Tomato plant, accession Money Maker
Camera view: vertical (180 deg); turntable rotation: 30 degrees
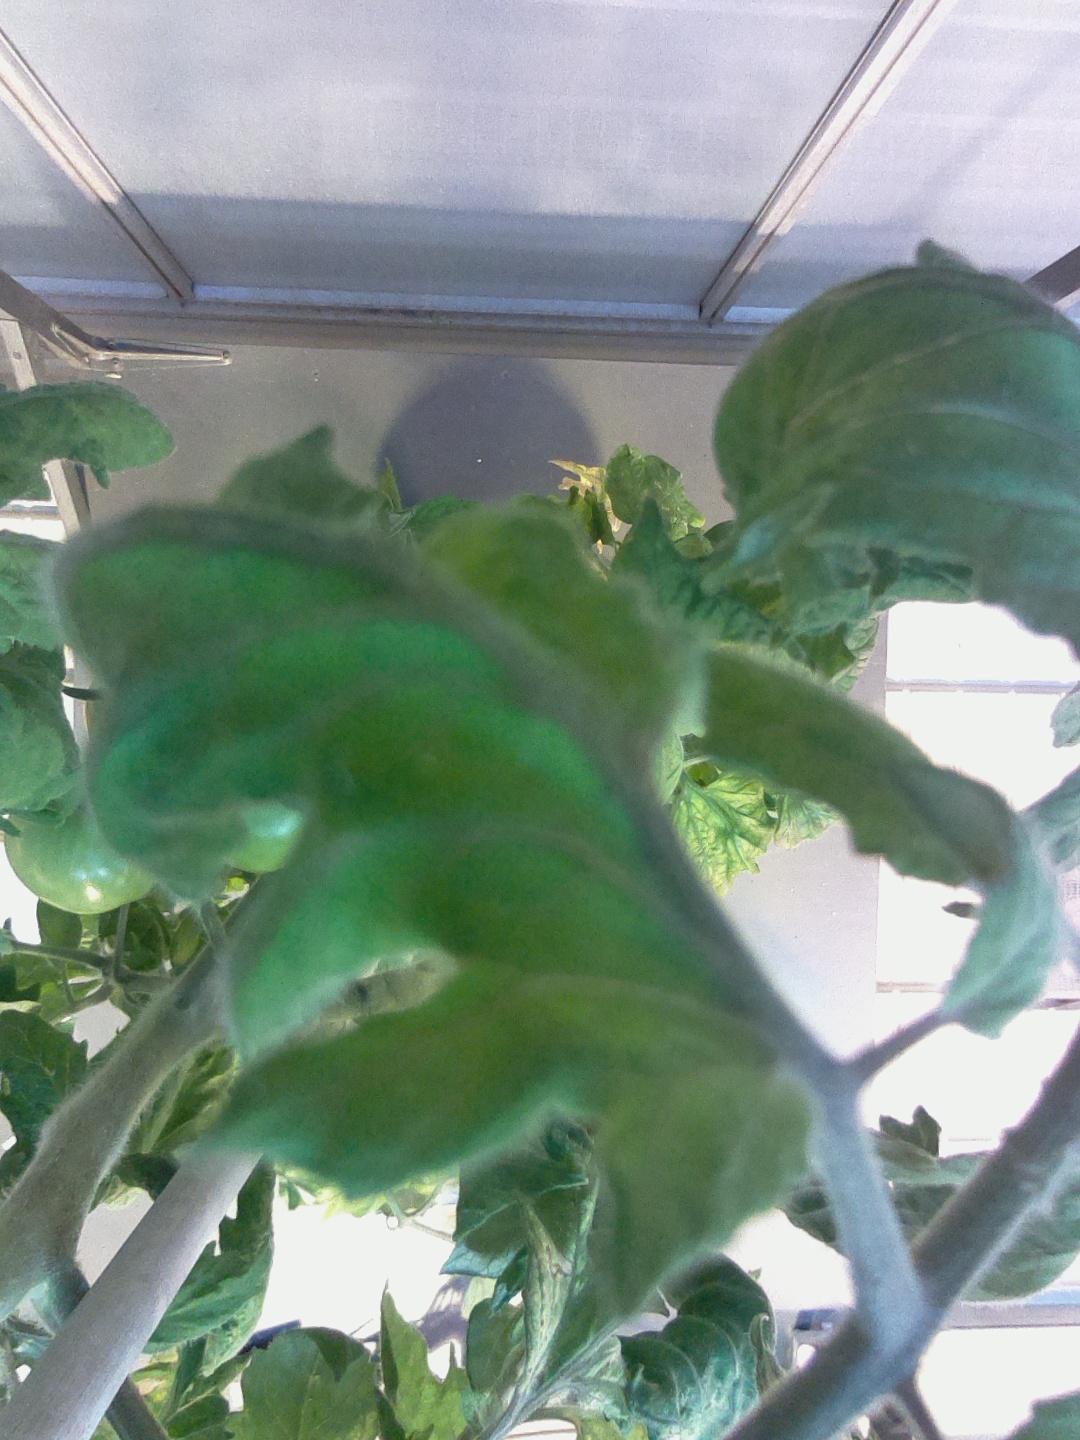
BBCH growth stage 76: 60%-70% of final fruit size